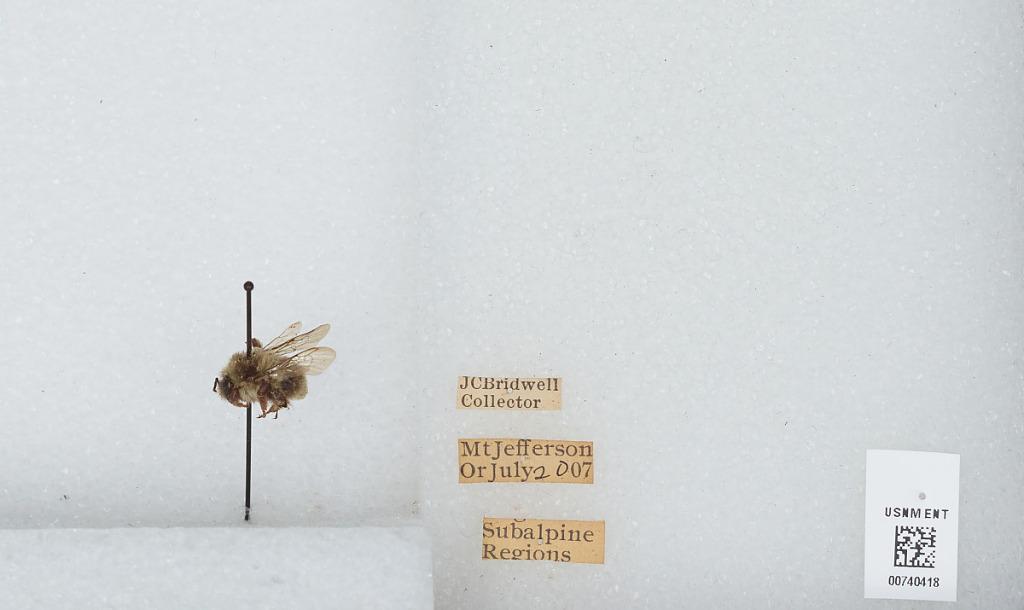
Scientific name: Bombus (Pyrobombus) bifarius Cresson
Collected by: J. Bridwell
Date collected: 1907-7-20
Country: United States
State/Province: Oregon
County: Linn
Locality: Subalpine Regions, Mount Jefferson
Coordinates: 44.6742, -121.799